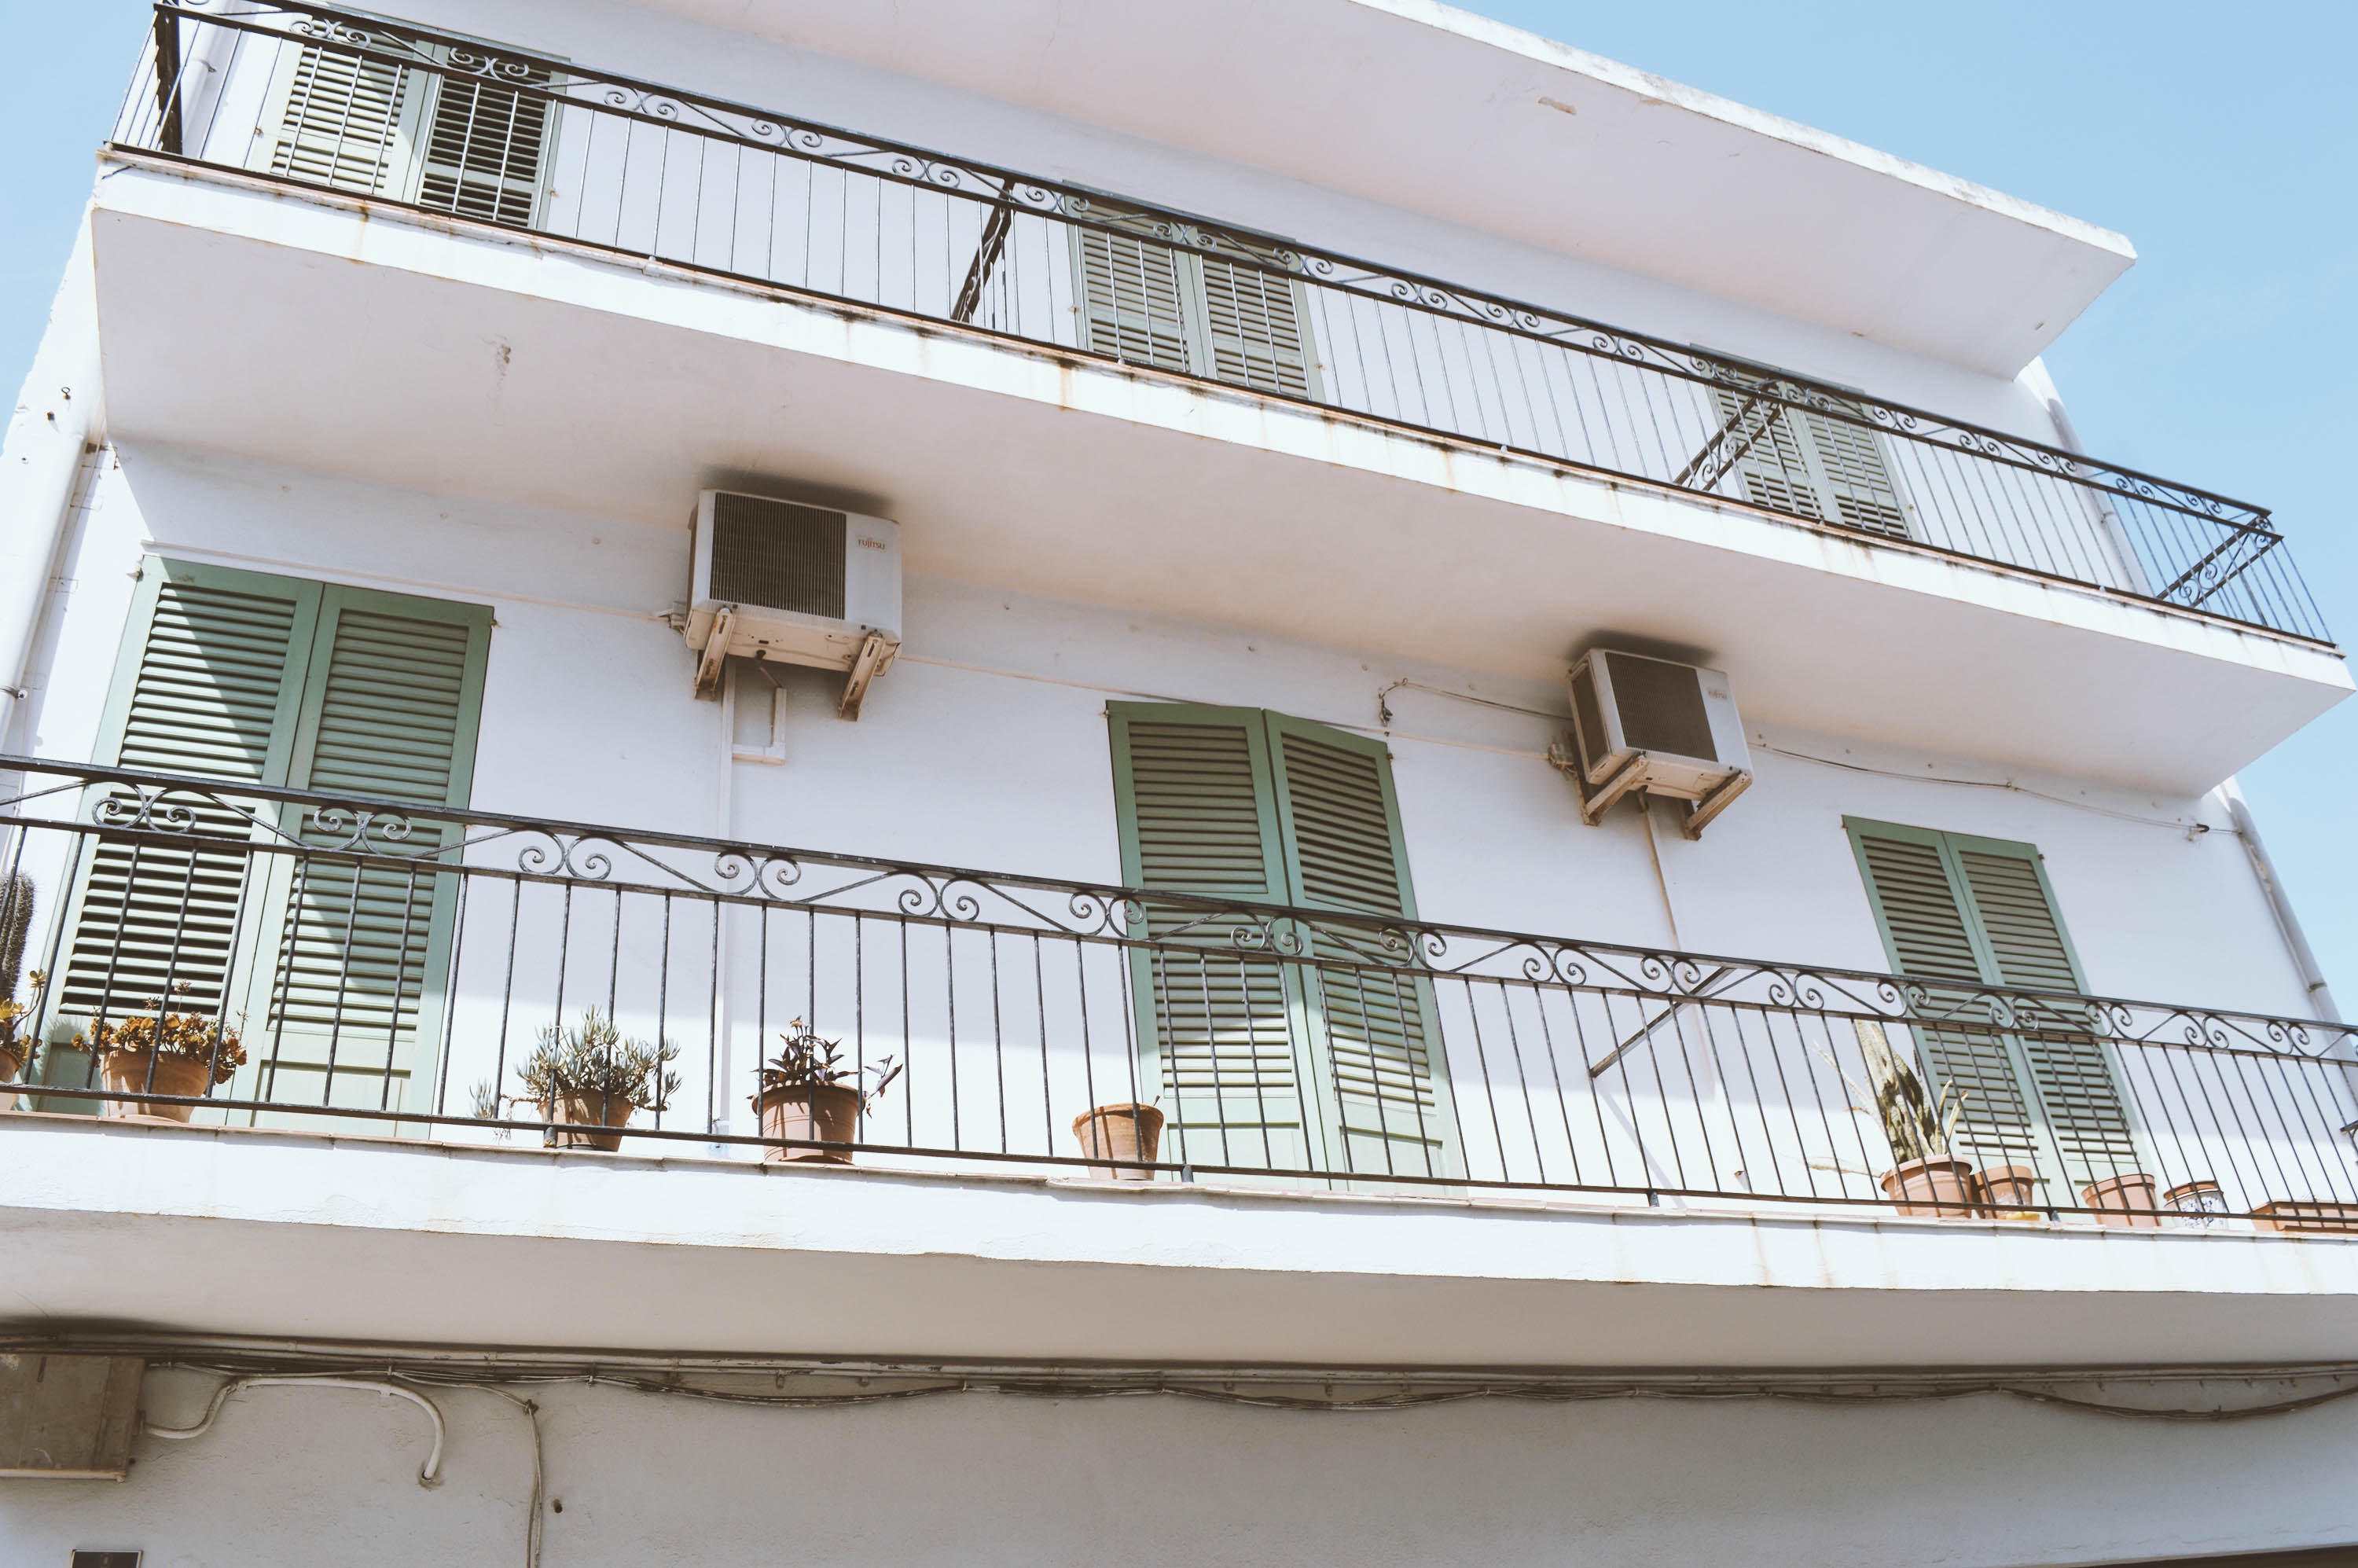
structure, villa, house, window, roof, building, home, balcony, railing, cottage, facade, property, apartment, interior design, handrail, condominium, real estate, baluster, window covering